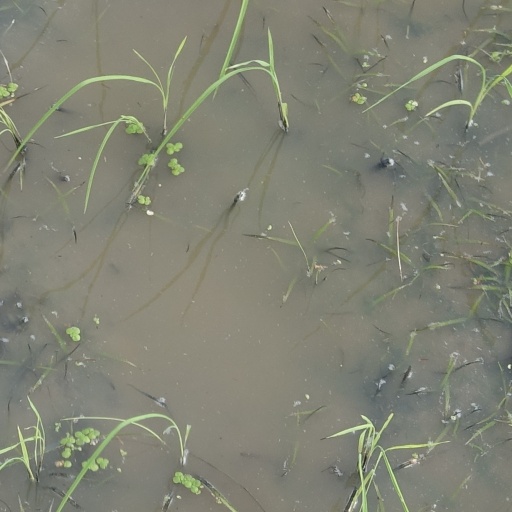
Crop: rice